Robotics in Ethiopia

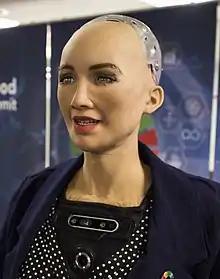
Sophia robot was partly developed by Ethiopian company iCog founded by computer programmer Betelhem Dessie.

In July 2018, Sophia arrived in Ethiopia without some parts assembled, and exhibited at Information & Communication Technology International Expo, in Addis Ababa, Ethiopia. Visitors, including various dignitaries, were excited when meeting the robot as she communicated with expo guests and expressed a wide range of facial expressions. The more usual diplomatic encounters, she met with Prime Minister Abiy Ahmed on 2 July. The chief of staff of Prime Minister Office shared the photo online, who gained global attention for using facial and speech recognition to help engage in conversation. She was partly assembled in Ethiopia; with a client base spanned places the US, Canada, Hong Kong and China, iCog Labs was showing its tech scene. The company collaborated with the Ethiopian government on some hardware and software projects.